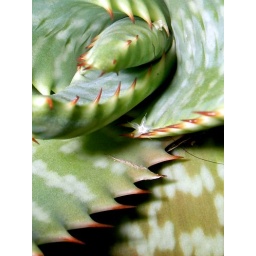
tiger aloe in my front yard, with a remnant of a tiny little flower